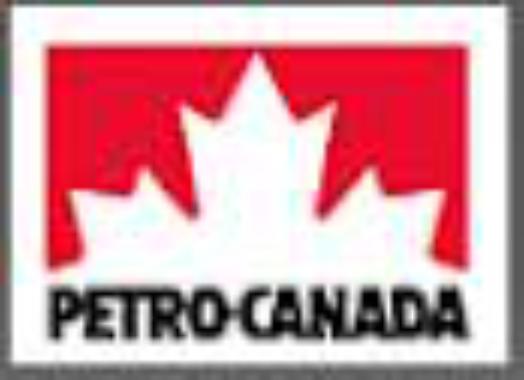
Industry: Transportation